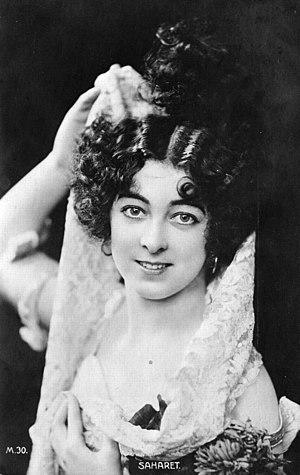
Saharet est une danseuse australienne spécialisée dans le cancan.